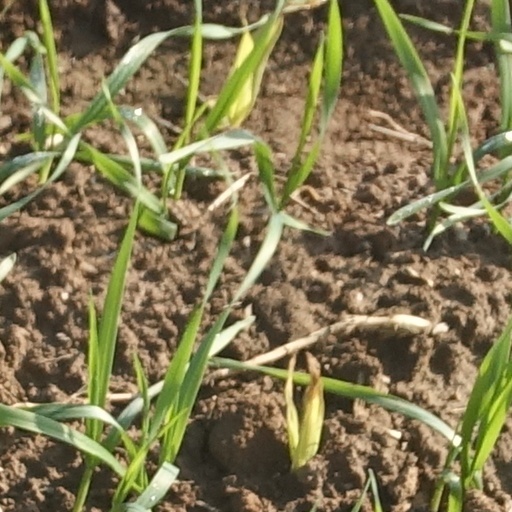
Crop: wheat